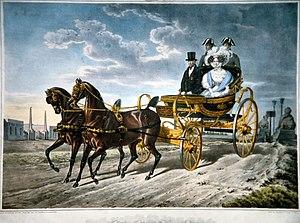
François II, empereur des Romains, puis à partir du 11 août 1804, François Iᵉʳ d'Autriche, né à Florence le 12 février 1768 et mort à Vienne le 2 mars 1835, archiduc d'Autriche puis empereur d'Autriche, roi de Hongrie, roi de Bohême et roi de Lombardie-Vénétie, fut également le dernier souverain du Saint-Empire romain germanique, élu empereur des Romains sous le nom de François II.